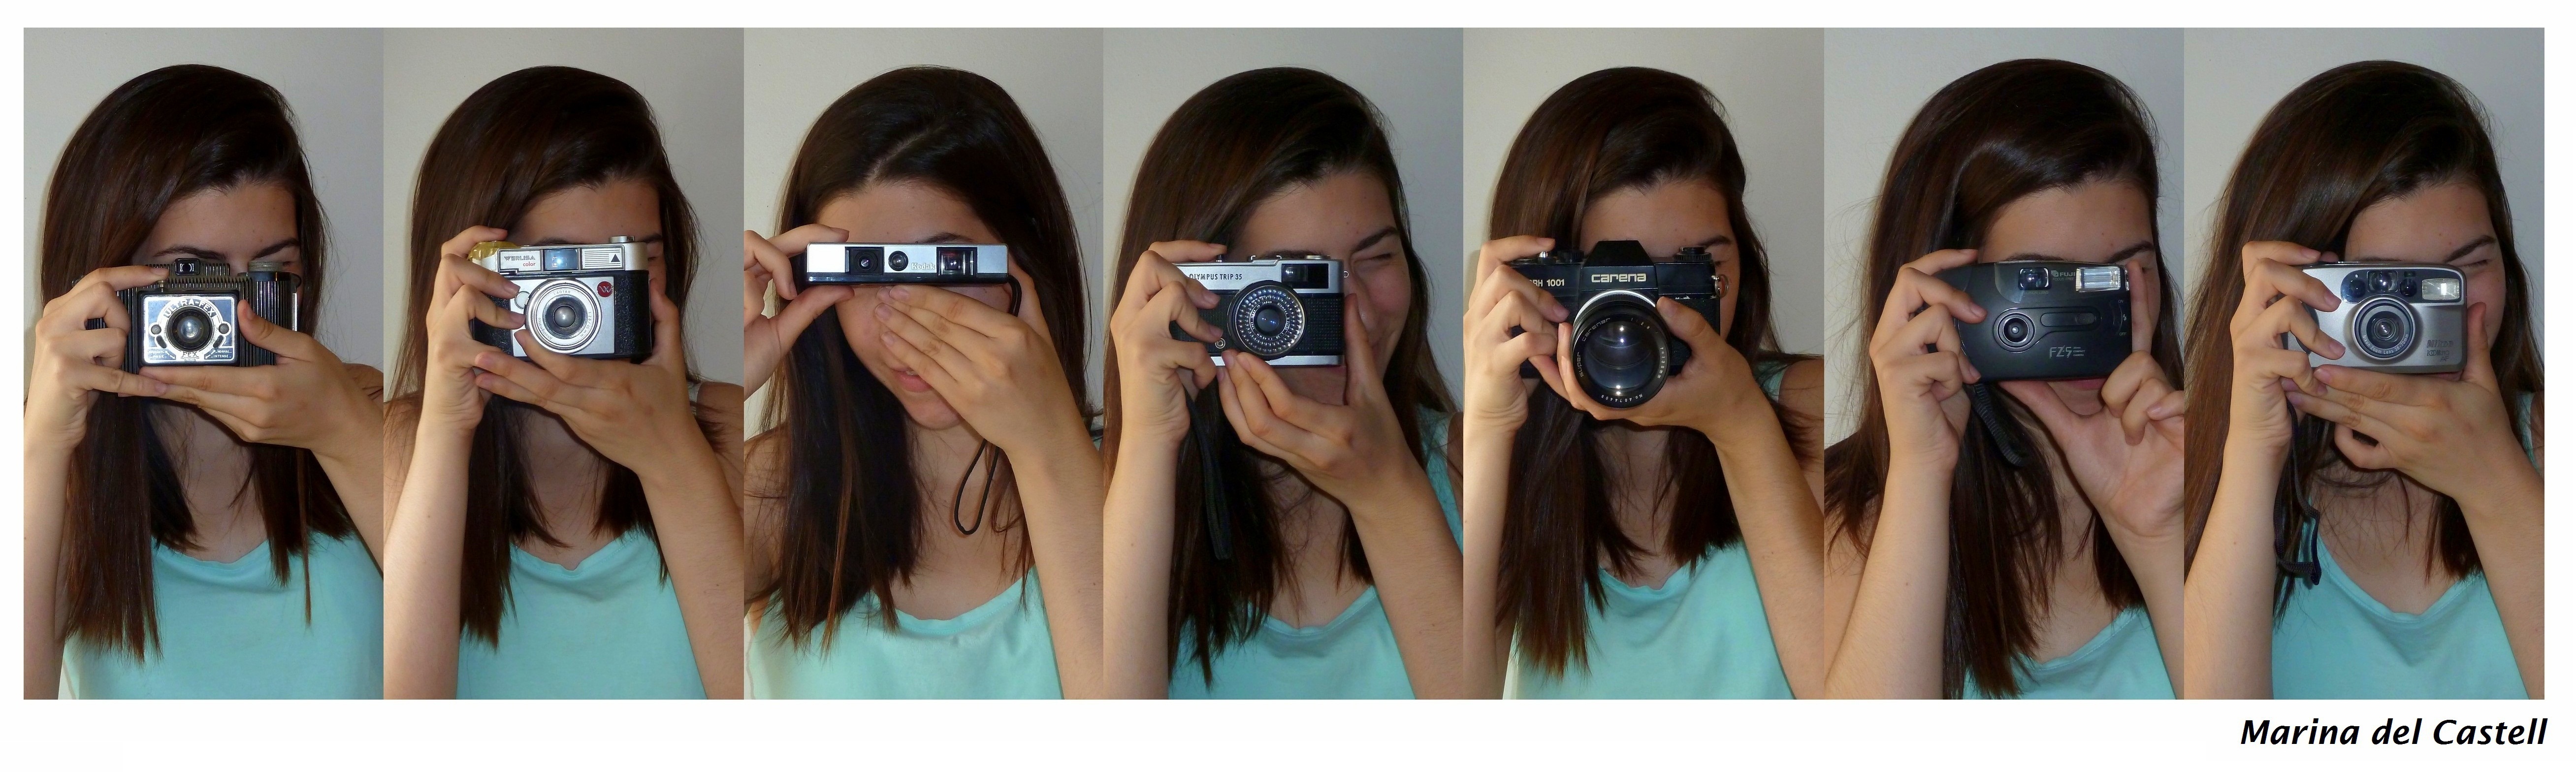
hand, camera, old, portrait, finger, nail, eyelash, human body, face, collage, kamera, evolution, alt, vecchio, camara, viejo, retrato, retrat, ritratto, cosmetics, fotoapparat, olympustrip35, vieux, portr t, vell, antiquities, entwicklung, evoluci n, antichit, fotocamera, evoluci, cinepresa, antiquit s, antig edades, evoluzione, c marafotogr fica, werlisacolor, appareilphotographique, ultrafex, fujifz5, altert mer, nikonzoom210af, c merafotogr fica, carenasrh1001, antig itats